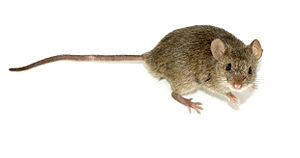
Mus (slægt)
Husmus (Mus musculus)
Husmus (Mus musculus)
Mus er en slægt i musefamilien. Slægten omfatter 39 arter. Flere arter er tæt knyttet til mennesket, men der findes også arter som lever i skove.